Battle of Port Gibson

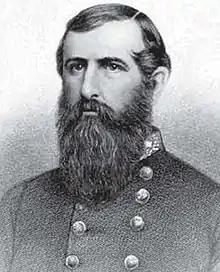
John Pemberton

At this time, Baldwin's brigade appeared on the Rodney road and took position behind a creek, about east of Green's second position. After Green rallied his brigade, Bowen directed him to march to assist Garrott's brigade on the Bruinsburg road. Grant and McClernand reorganized the Union forces and resumed the advance on the Rodney road at about noon. Carr's and Hovey's soldiers were still in the front line with A. J. Smith in support. At 1:20 pm, Bowen sent a telegraph message to Pemberton that he was outnumbered three-to-one, his ammunition was running out, and he was heavily engaged in combat.